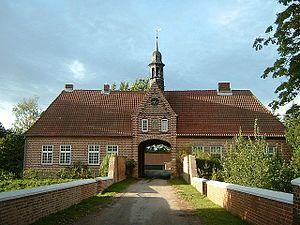
Schashagen est une commune allemande de l'arrondissement du Holstein-de-l'Est, dans le Land de Schleswig-Holstein.